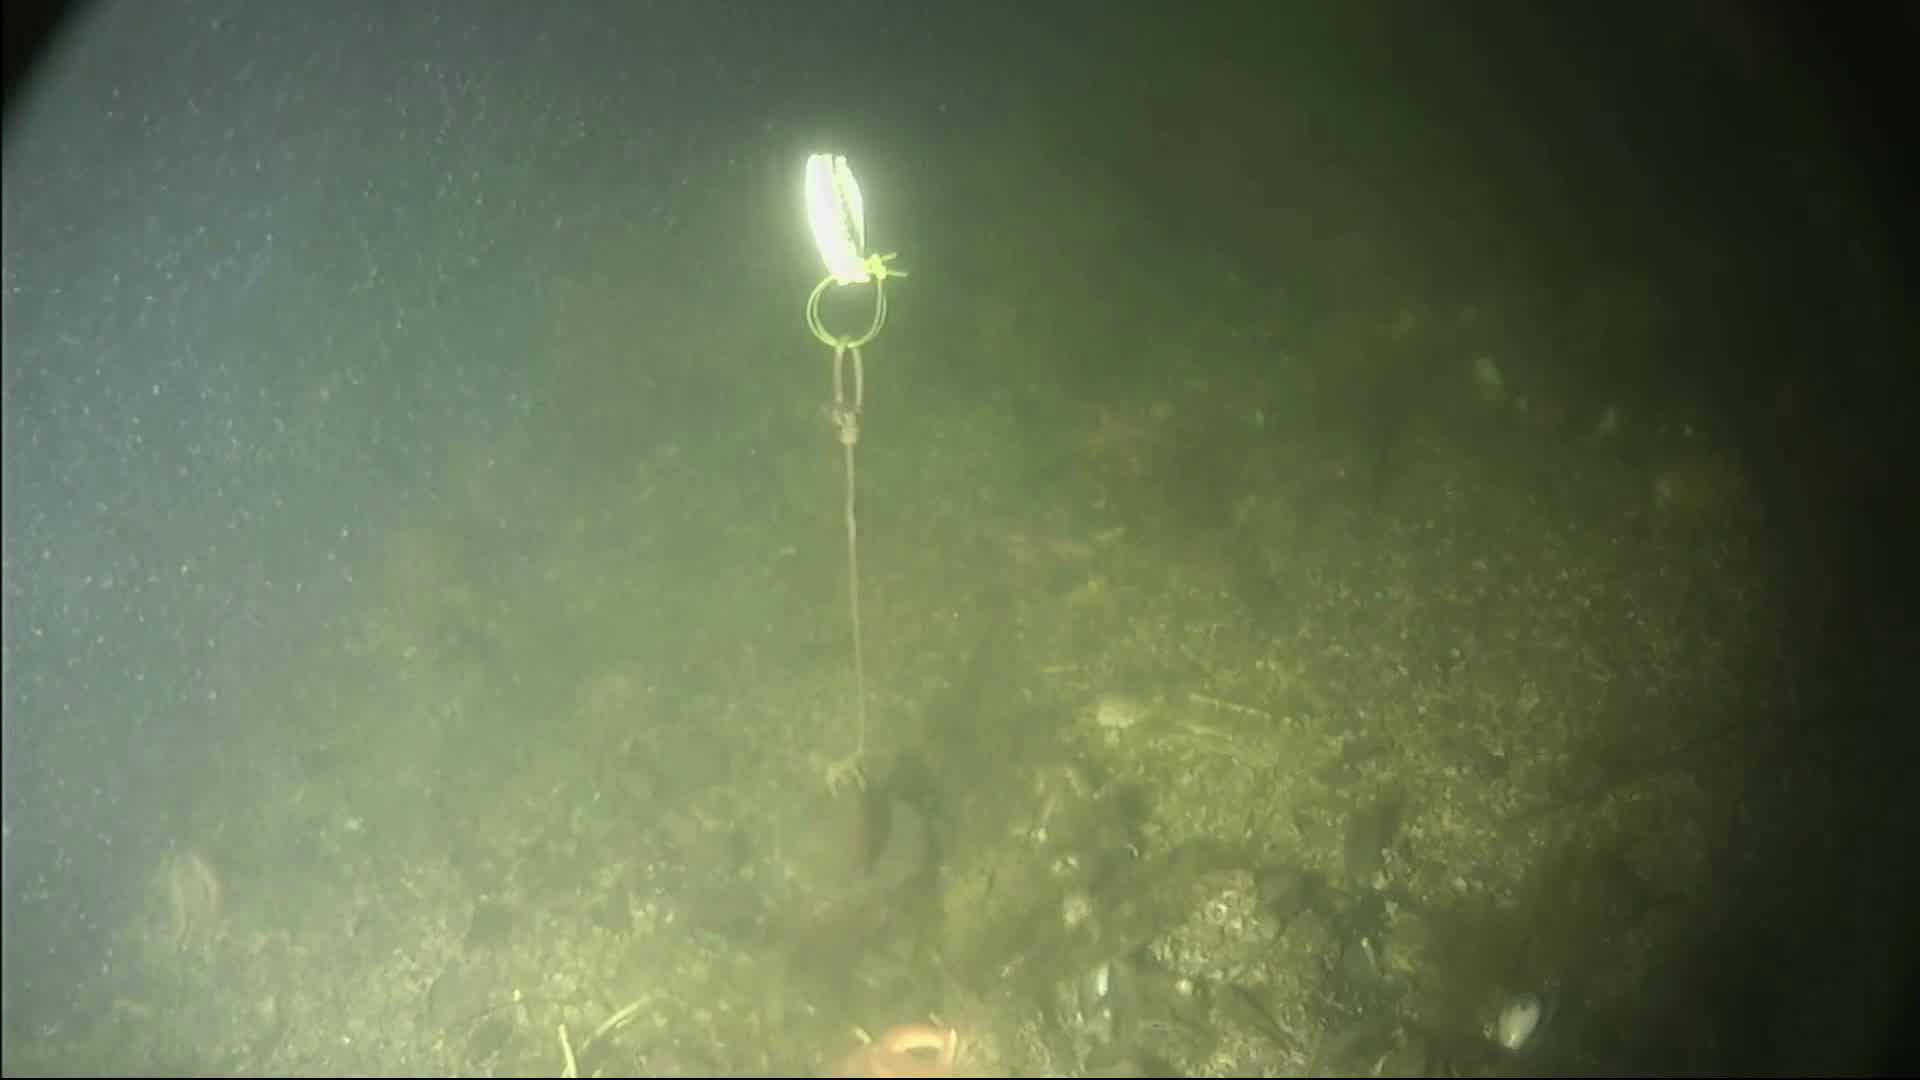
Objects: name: starfish